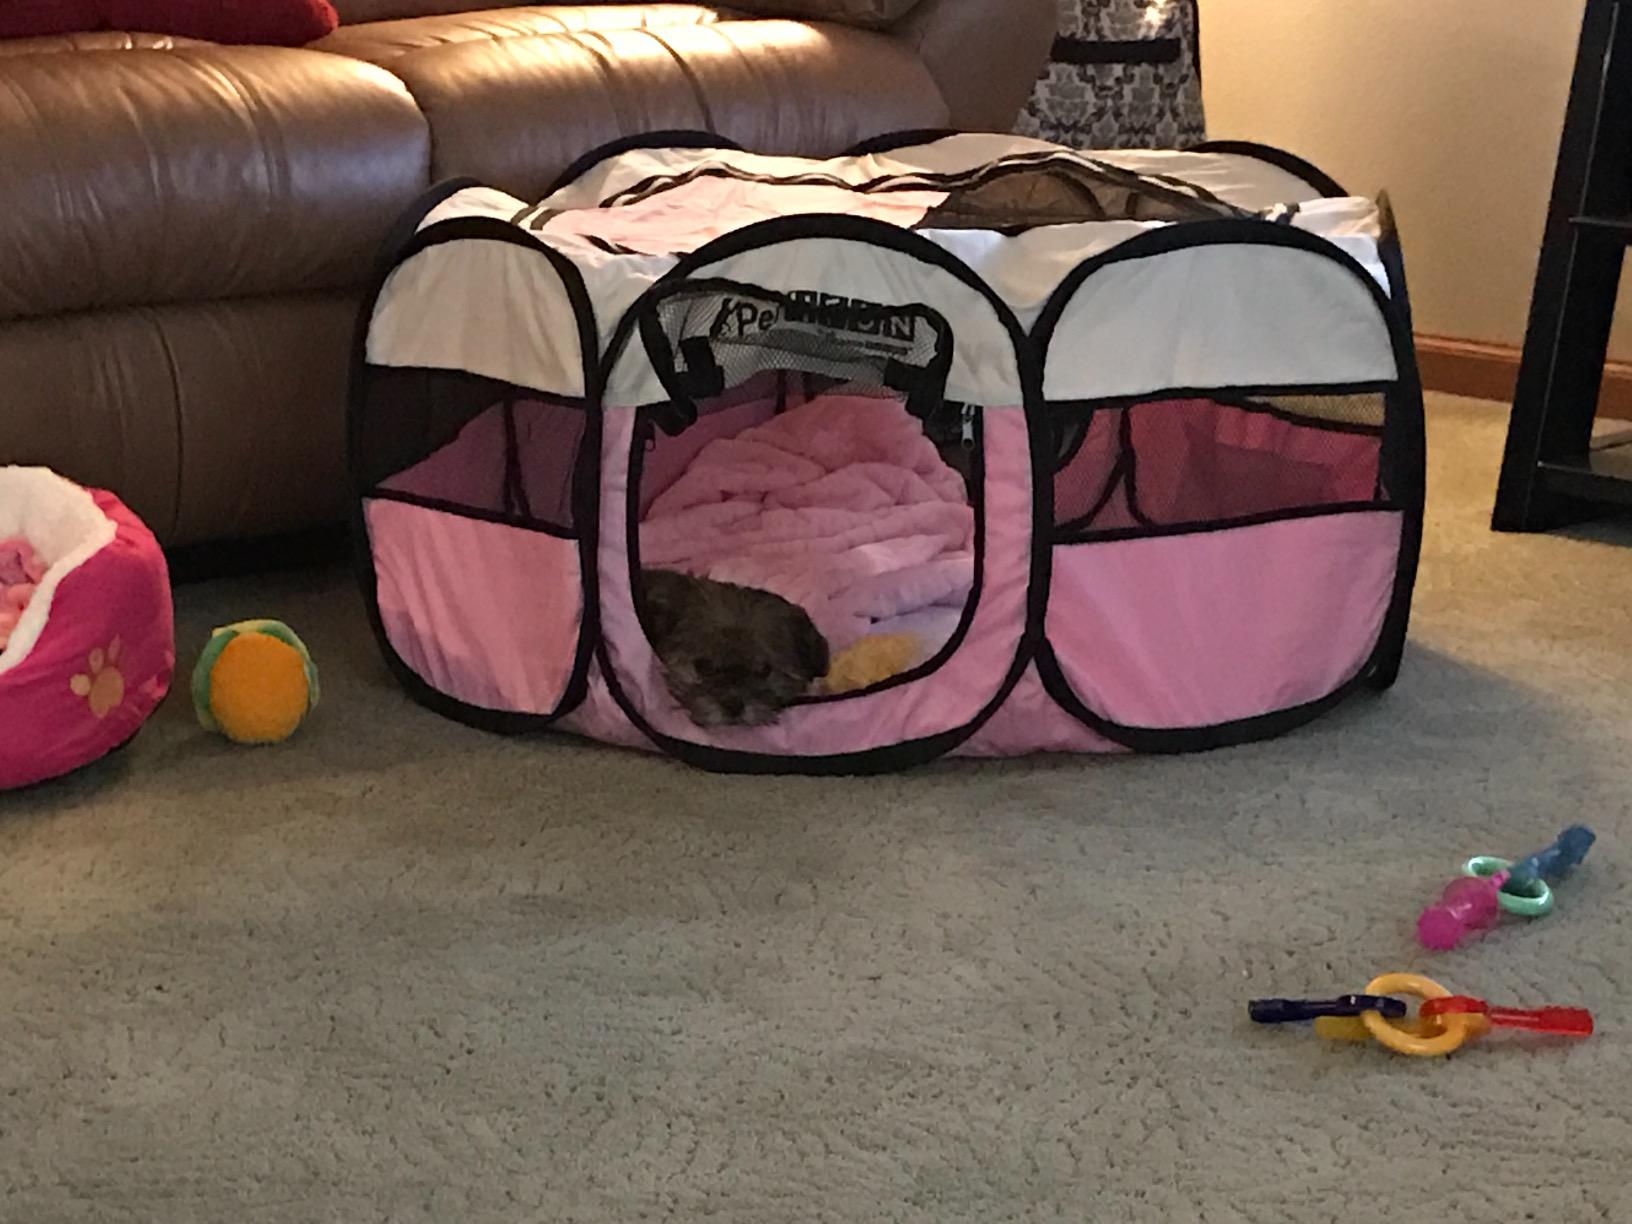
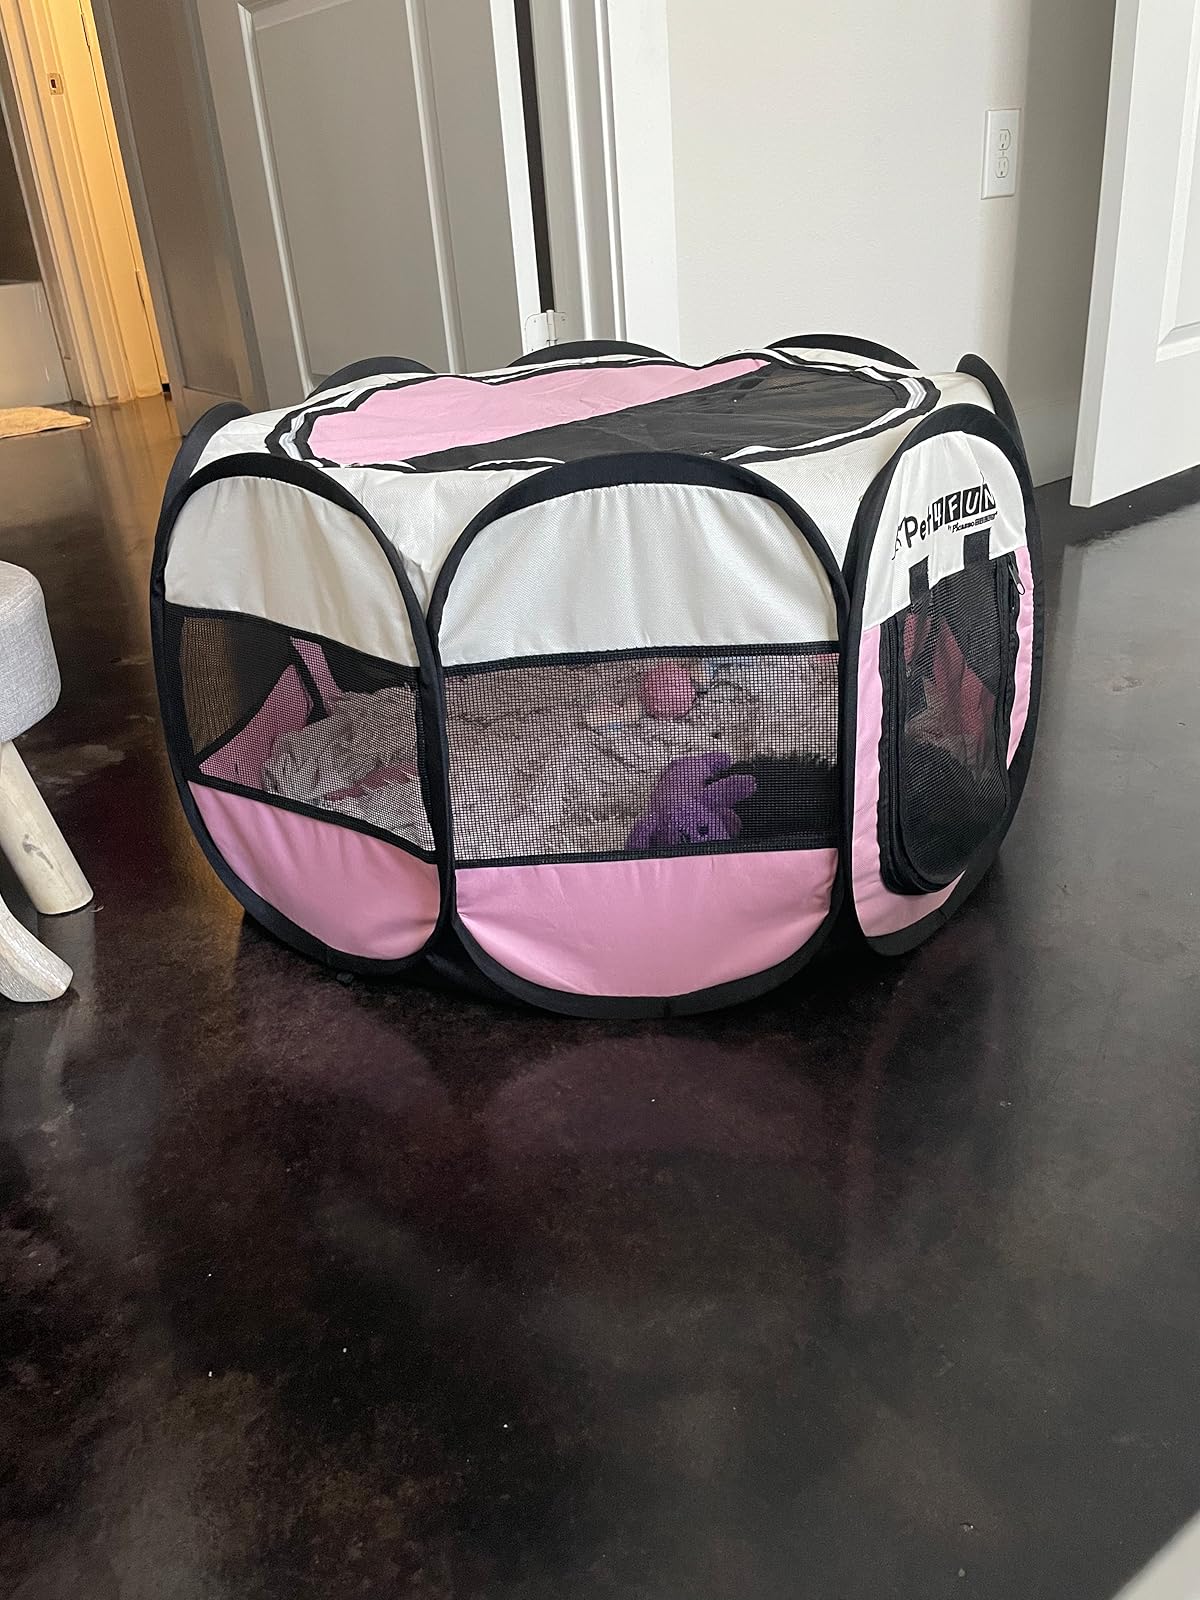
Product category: items_kennel
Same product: yes